The Fool (1925 film)

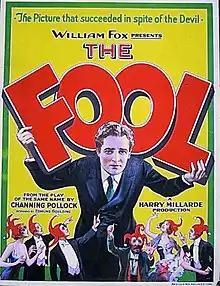
Lobby poster

The Fool is a lost 1925 American silent drama film directed by Harry Millarde. It is based on the 1922 play "The Fool" by Channing Pollock.